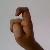
The image shows a hand gesture representing the letter 'X' in Indian Sign Language.